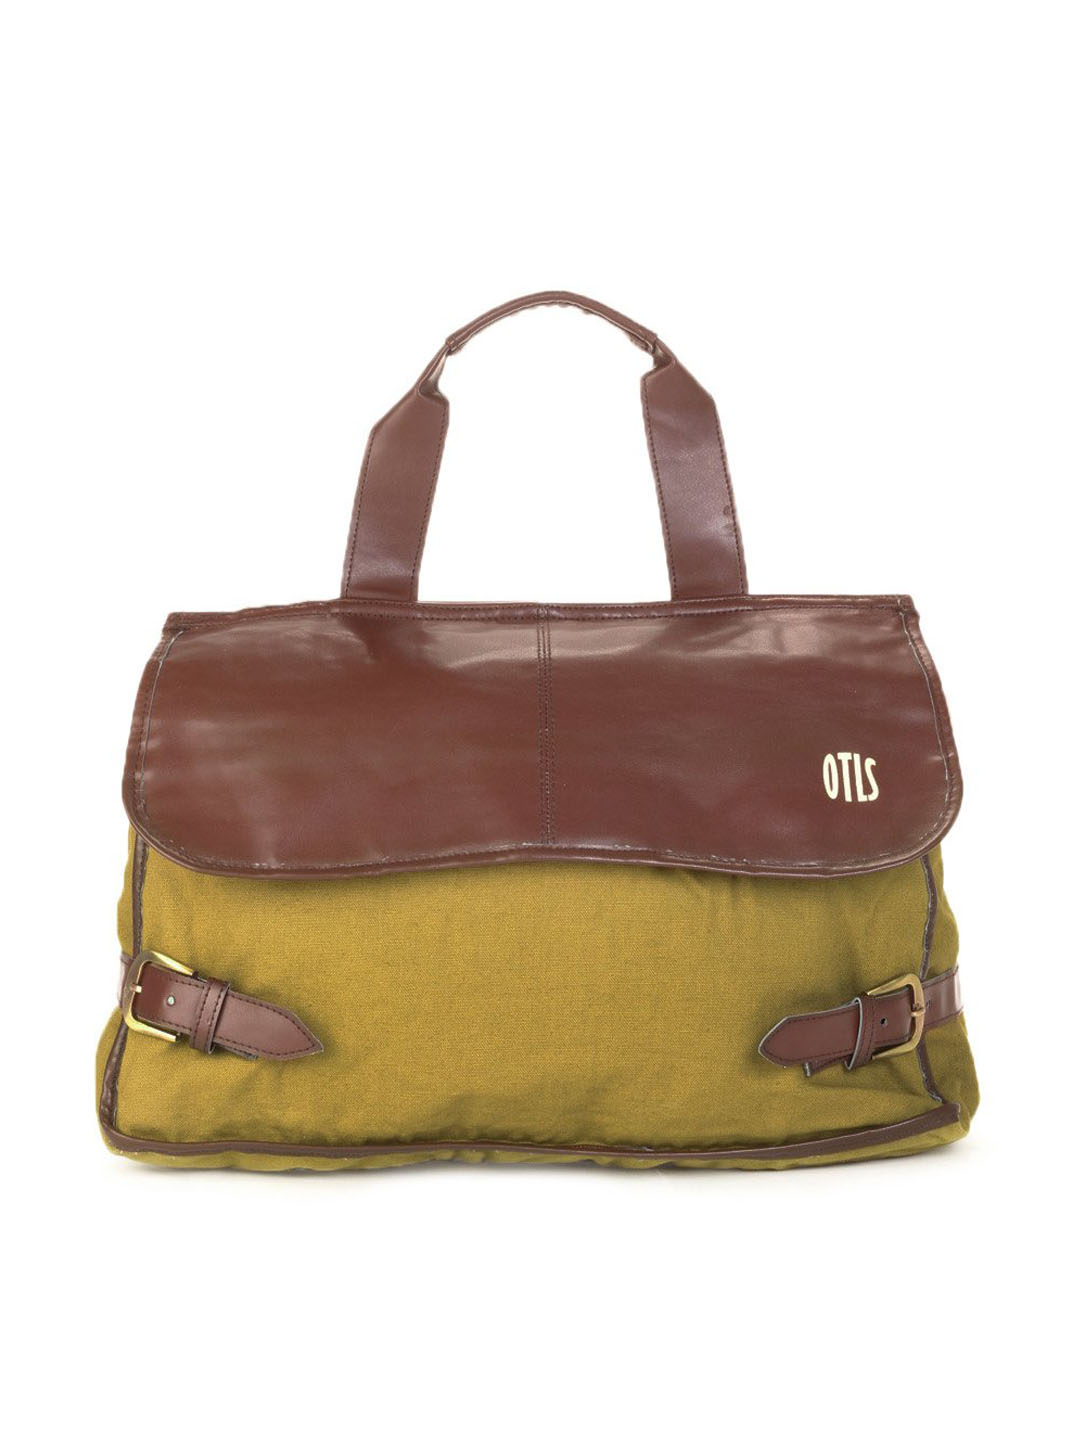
OTLS Unisex Khaki Dual Flap Bag
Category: Accessories / Bags / Handbags
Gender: Unisex
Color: Khaki
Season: Fall 2012
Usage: Casual